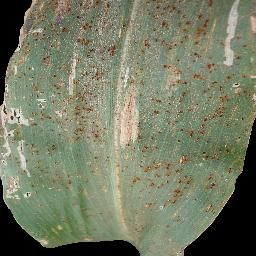
Label: Corn_(Maize)___Common_Rust